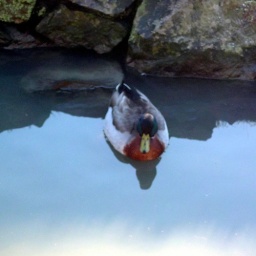
A duck in the water one